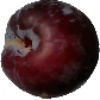
Label: Plum 1